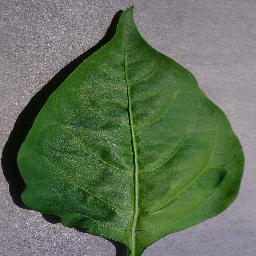
Label: Pepper,_bell___healthy